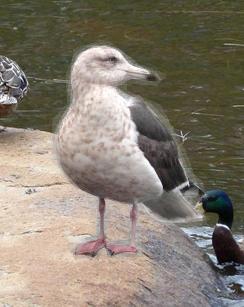
Bird species: Slaty_backed_Gull
Bird type: waterbird
Background: water